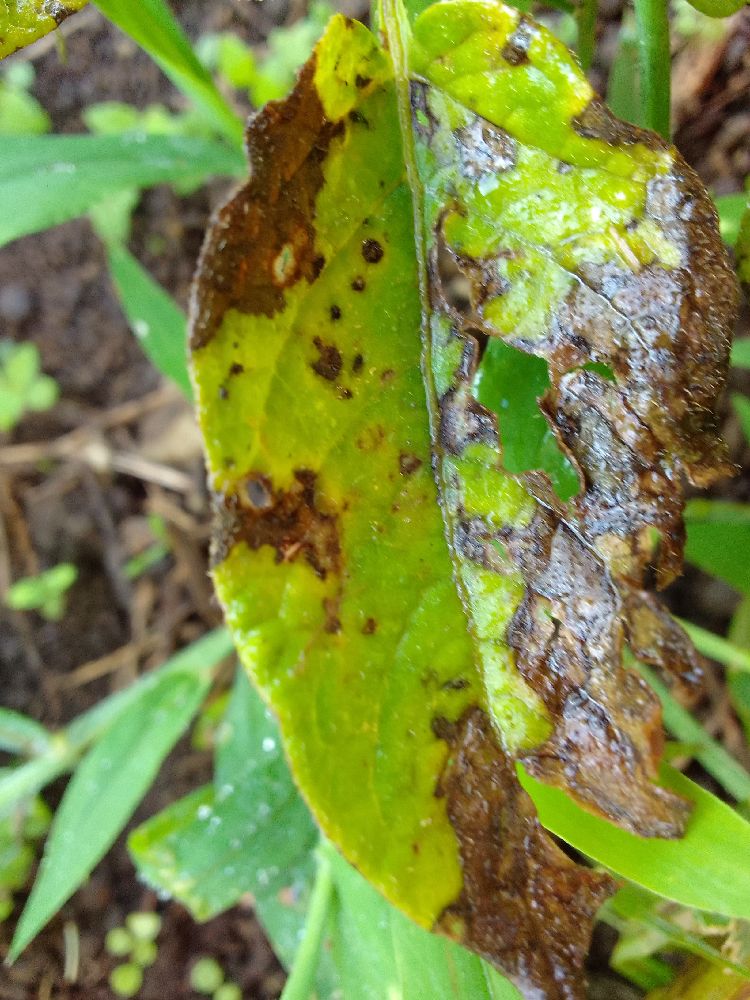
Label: Early blight